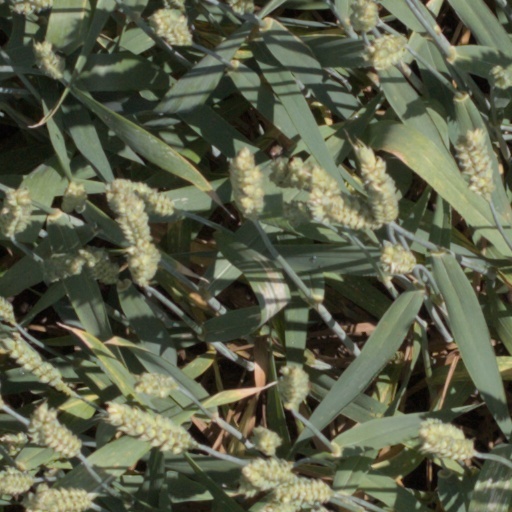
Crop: wheat